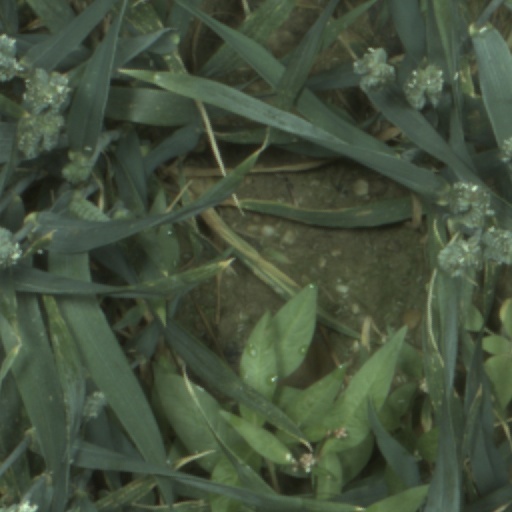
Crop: wheat